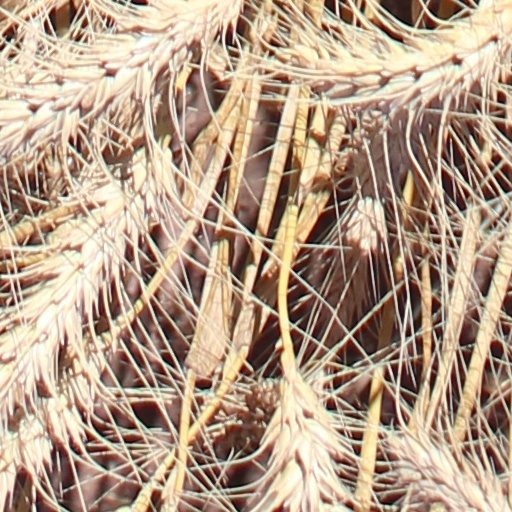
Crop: wheat